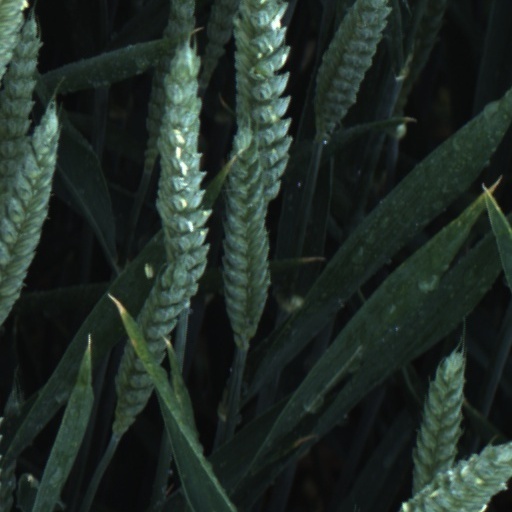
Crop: wheat